Newcastle City Centre

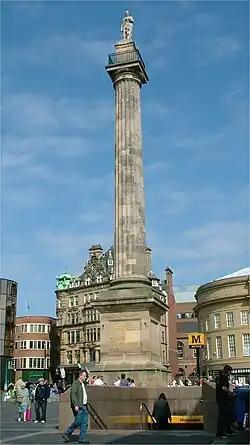
Monument Metro station southern entrance

The Tyne and Wear Metro has four stations in Newcastle city centre which are all underground. Running north to south, Haymarket, Monument and Central Station are on both the Green and Yellow lines which run northbound to the Airport or towards the coast via Whitley Bay and southbound to South Hylton or South Shields.